Atatürk Museum Mansion

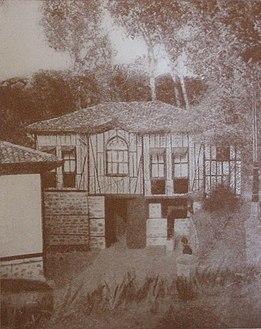

Atatürk Museum Mansion is a historic house museum in Ankara, Turkey. It was the residence of President Mustafa Kemal Atatürk between 1921 and 1932, during the early years of the Republic. The museum is situated on Çankaya St. within the Çankaya Campus. It is situated right beside the Çankaya Mansion.